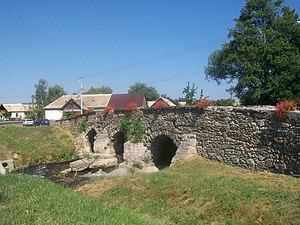
Poltár est une ville de la région de Banská Bystrica, en Slovaquie.